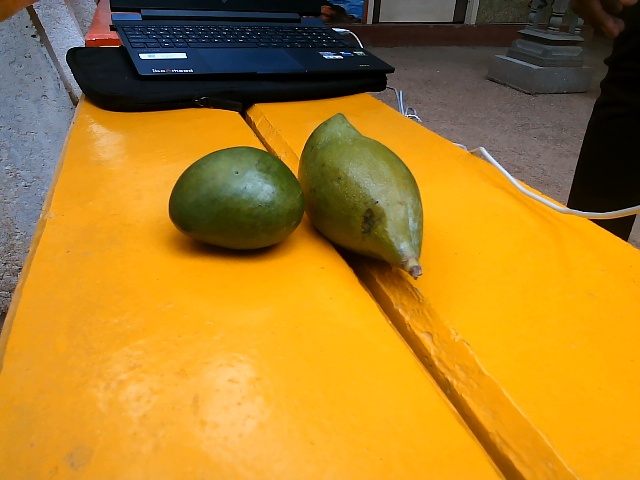
Label: Raw_Mango